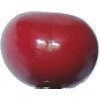
Label: Cherry 2